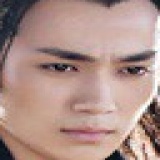
diễn viên Chu Nhất Long